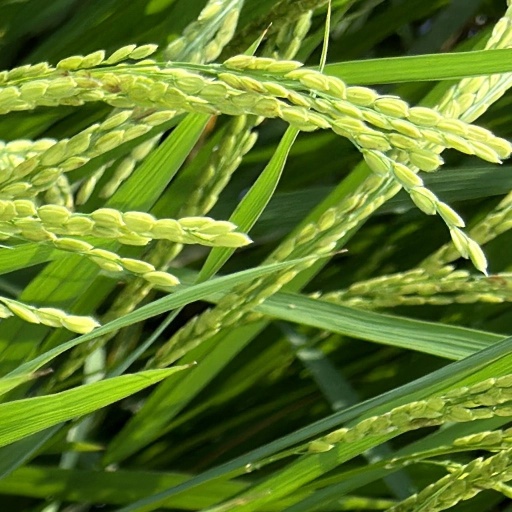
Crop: rice